1970s in music

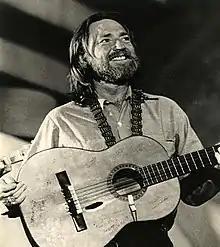
Willie Nelson became one of the most popular country music artists during the 1970s.

The American brand of prog rock varied from the eclectic and innovative Frank Zappa, Captain Beefheart, Blood, Sweat and Tears, and Rush, to more pop rock oriented bands like Boston, Foreigner, Journey, Kansas, and Styx. These, beside British bands Supertramp and Electric Light Orchestra, all demonstrated a prog rock influence and while ranking among the most commercially successful acts of the 1970s, ushering in the era of pomp or arena rock, which would last until the costs of complex shows (often with theatrical staging and special effects), would be replaced by more economical rock festivals as major live venues in the 1990s.